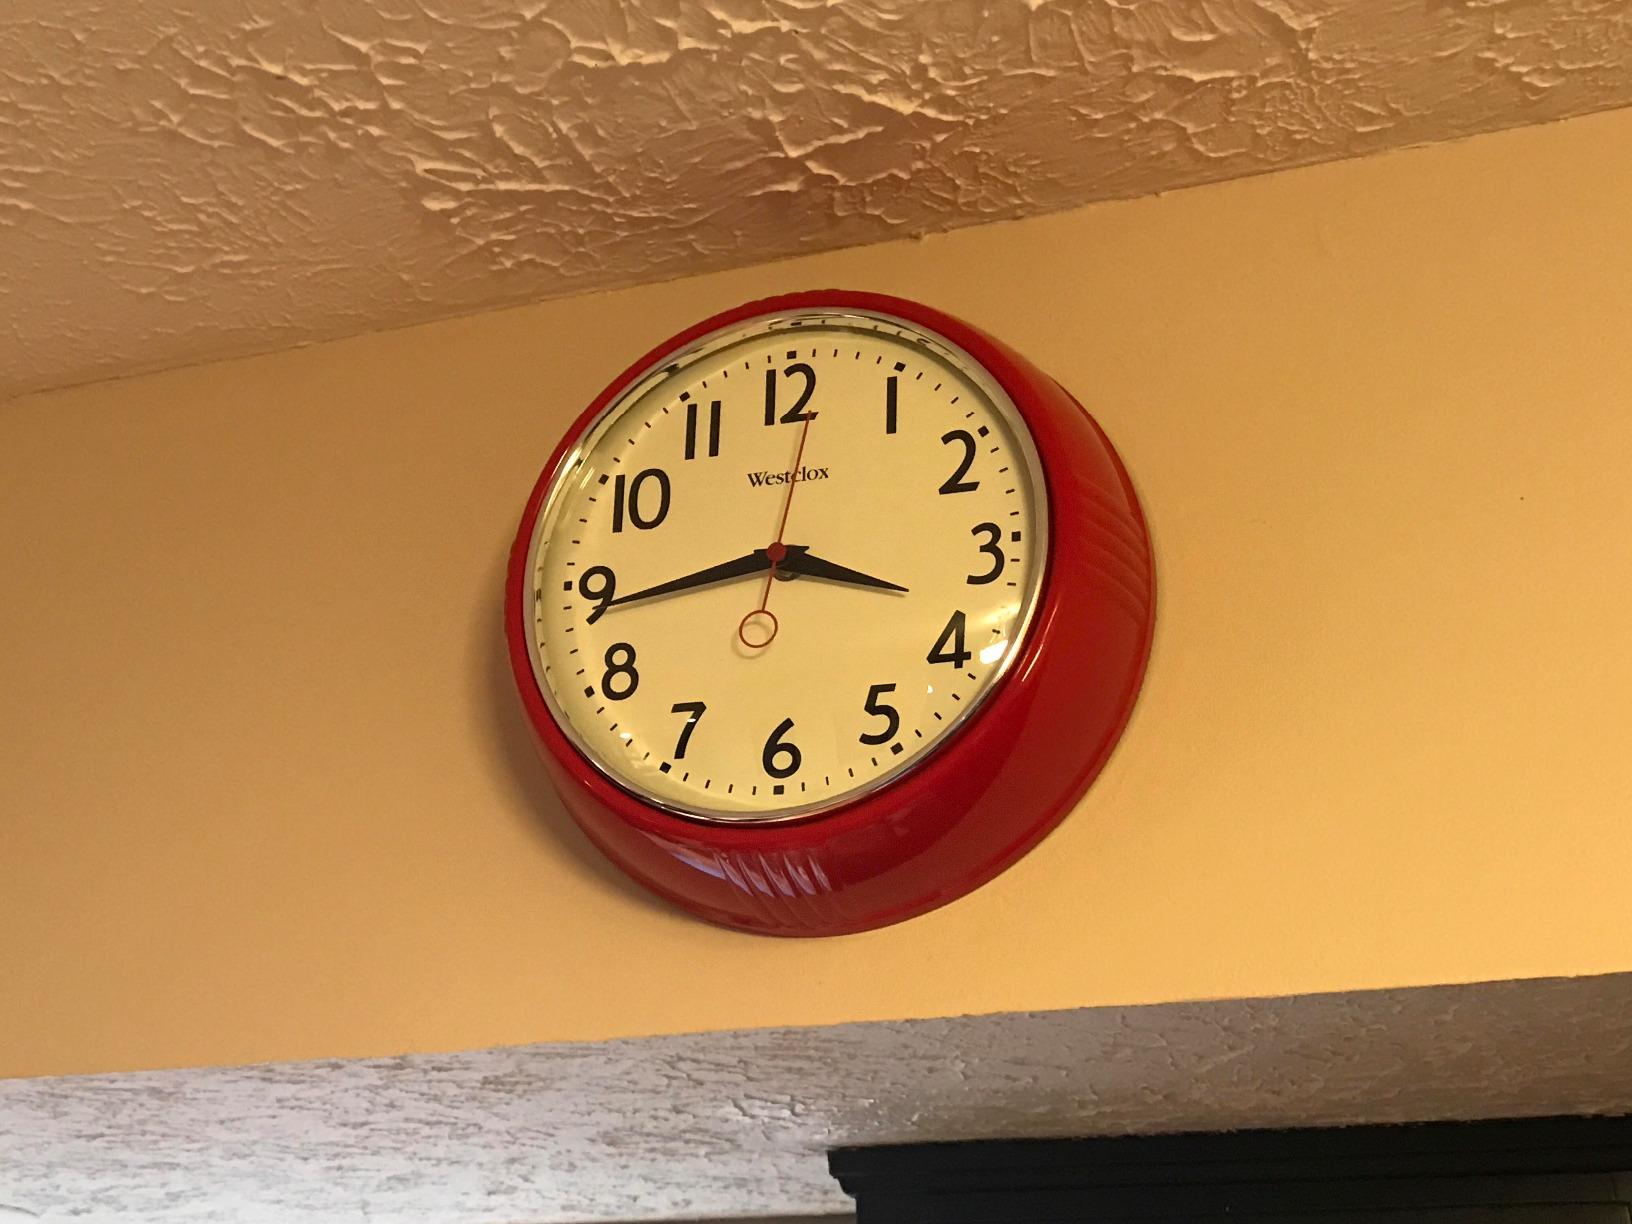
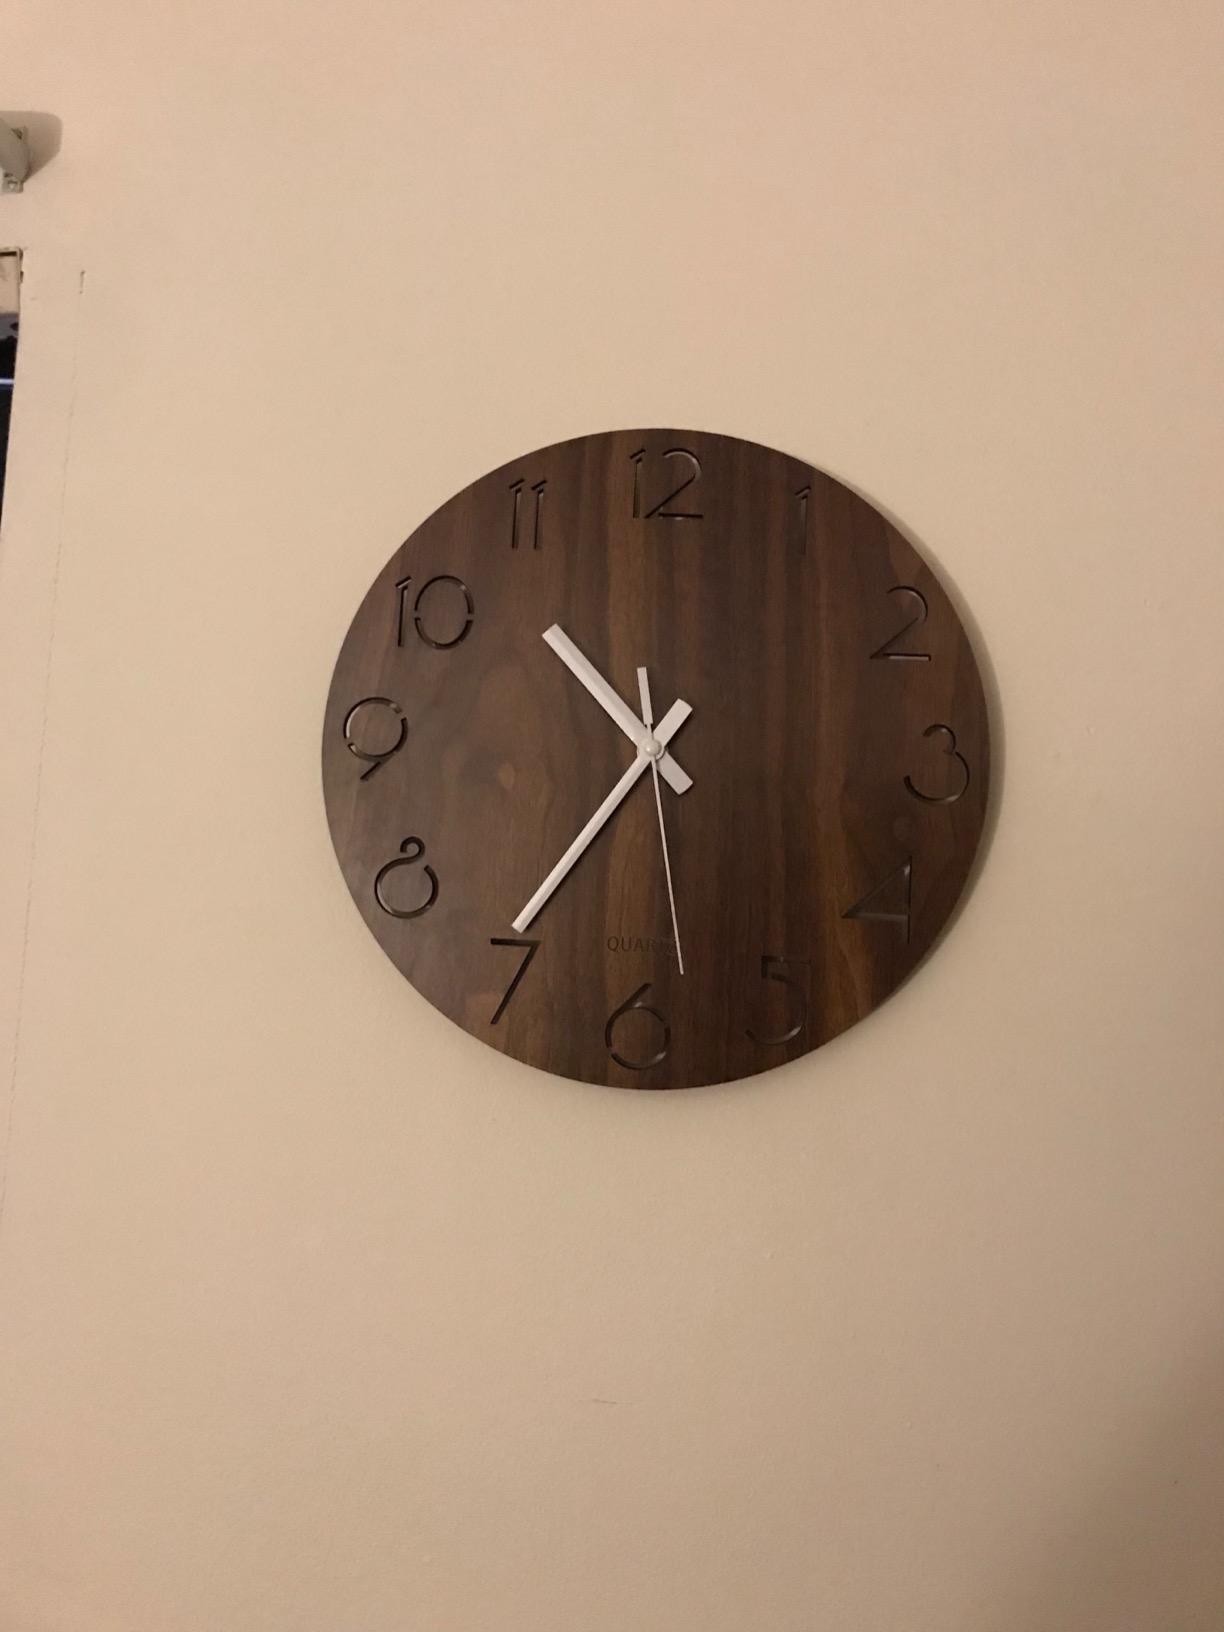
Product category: clock
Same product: no